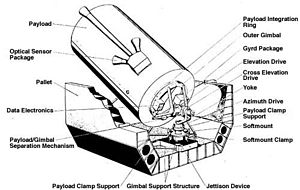
Spacelab / Spacelabs modulsystem
Instrument Pointing System (IPS) dirigerer et typisk teleskop monteret på en Spacelab-palle.
Spacelab var et rumlaboratorium udviklet af Den Europæiske Rumorganisation, den danske virksomhed Terma var med i dette projekt. Det bestod af moduler i lastrummet på rumfærgen under en rummission, hvor det kortvarigt omdannede rumfærgen til en rumstation. Første Spacelab blev opsendt i 1983 om bord på Columbia mission STS-9. Modulet bestod af et dobbelt trykmodul og to paller monteret med eksternt udstyr. Spacelab blev aldrig frigjort fra rumfærgen men småsatellitter blev fra tid til anden sat fri.